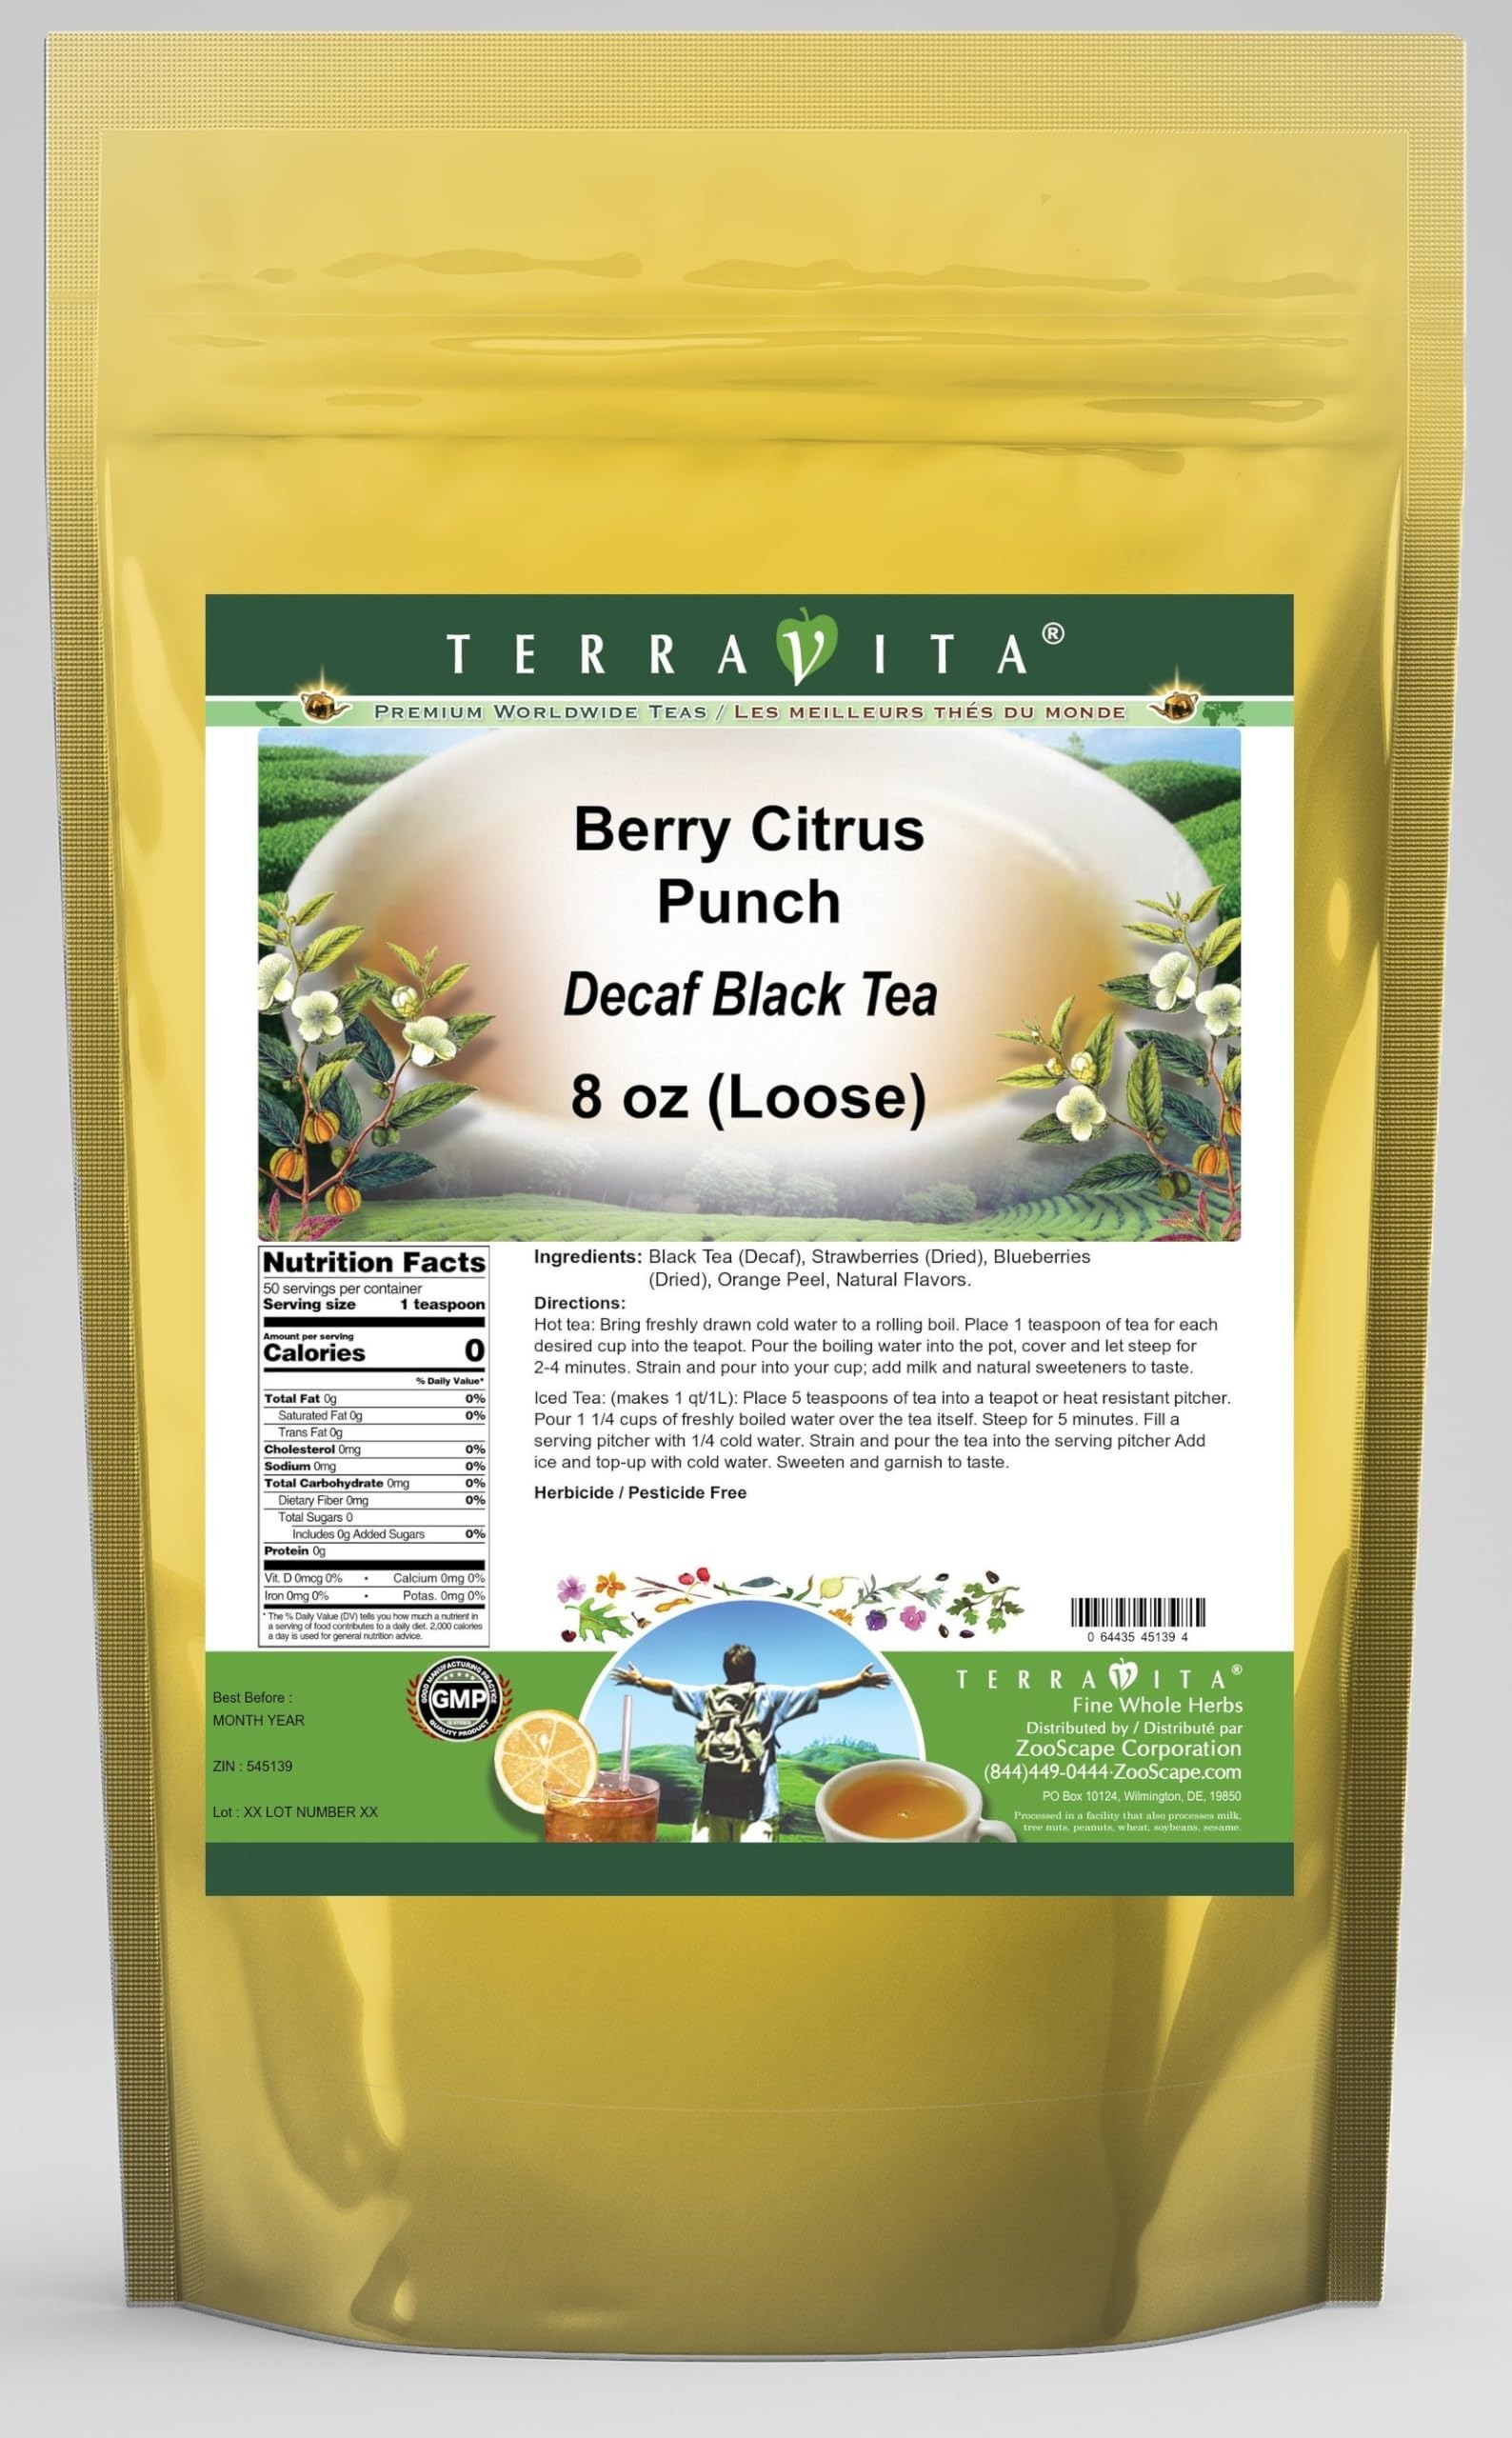
Item Name: Berry Citrus Punch Decaf Black Tea (Loose) (8 oz, ZIN: 545139)
Bullet Point 1: Our Berry Citrus Punch Decaf Black Tea is a wonderful flavored decaffeinated Black tea with Dried Strawberries, Blueberries and Orange Peel. You will enjoy the simple and elegant Berry Citrus Punch taste! - Ingredients: Decaf Black tea, Dried Strawberries, Blueberries, Orange Peel and Natural Berry Citrus Punch Flavor.
Bullet Point 2: No fillers.
Bullet Point 3: Manufacturer: TerraVita
Bullet Point 4: Size: 8 oz
Bullet Point 5: Loose Leaf Black Tea - Packed in a convenient upright pouch!
Product Description: Our Berry Citrus Punch Decaf Black Tea is a wonderful flavored decaffeinated Black tea with Dried Strawberries, Blueberries and Orange Peel. You will enjoy the simple and elegant Berry Citrus Punch taste! - Ingredients: Decaf Black tea, Dried Strawberries, Blueberries, Orange Peel and Natural Berry Citrus Punch Flavor. - Hot tea brewing method: Bring freshly drawn cold water to a rolling boil. Place 1 teaspoon of tea for each desired cup into the teapot. Pour the boiling water into the pot, cover and let steep for 2-4 minutes. Strain and pour into your cup; add milk and natural sweeteners to taste. - Iced tea brewing method: (to make 1 liter/quart): Place 5 teaspoons of tea into a teapot or heat resistant pitcher. Pour 1 1/4 cups of freshly boiled water over the tea itself. Steep for 5 minutes. Fill a serving pitcher with 1/4 cold water. Strain and pour the tea into the serving pitcher Add ice and top-up with cold water. Sweeten and garnish to taste. - TerraVita is an exclusive line of premium-quality, natural source products that use only the finest, purest and most potent ingredients found around the world. TerraVita is hallmarked by the highest possible standards of purity, potency, stability and freshness. All of our products are prepared with the highest elements of quality control, from raw materials through the entire manufacturing process, up to and including the moment that the bottles or bags are sealed for freshness and shipped out to you. Our highest possible standards are certified by independent laboratories and backed by our personal guarantee. - TerraVita exists to meet and ensure your family's health and wellness without the harmful effects of chemicals and health products. We strive to make all of our products affordable and reliable and are constantly
Value: 8.0
Unit: Ounce

Price: 46.04